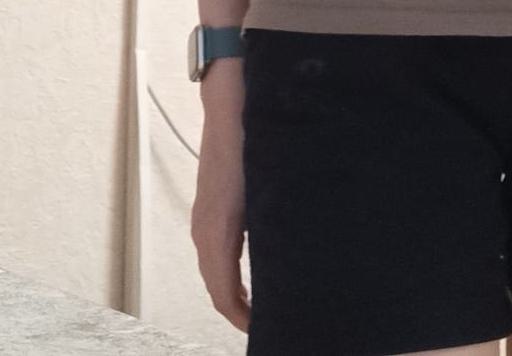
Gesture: no_gesture